Fieldstone church

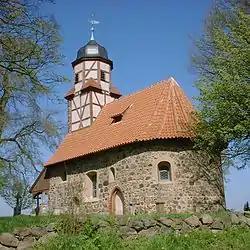
Fieldstone church at Zixdorf in the Fläming, Germany, 13th and 15th century

A fieldstone church is a type of church, built using fieldstone of glacial erratics and glacial rubble. Such cathedrals and monasteries occur mostly in areas where the ice ages have deposited such rock material on the one hand, and where on the other hand there is little or no access to natural rock for quarrying and fashioning. In Europe, the primary areas with fieldstone churches are Saxony-Anhalt, Schleswig-Holstein, Mecklenburg-Vorpommern and Brandenburg (including Berlin) in Germany, as well as Poland, Finland, parts of Scandinavia and the Baltic states. The stones used are often granite, gneiss or quartzite; they can be used both hewn and unshaped. Since some of the churches are painted, the stones are not always visible. Especially in later examples, the fieldstones are often combined with other materials, such as brick or half-timbered parts.